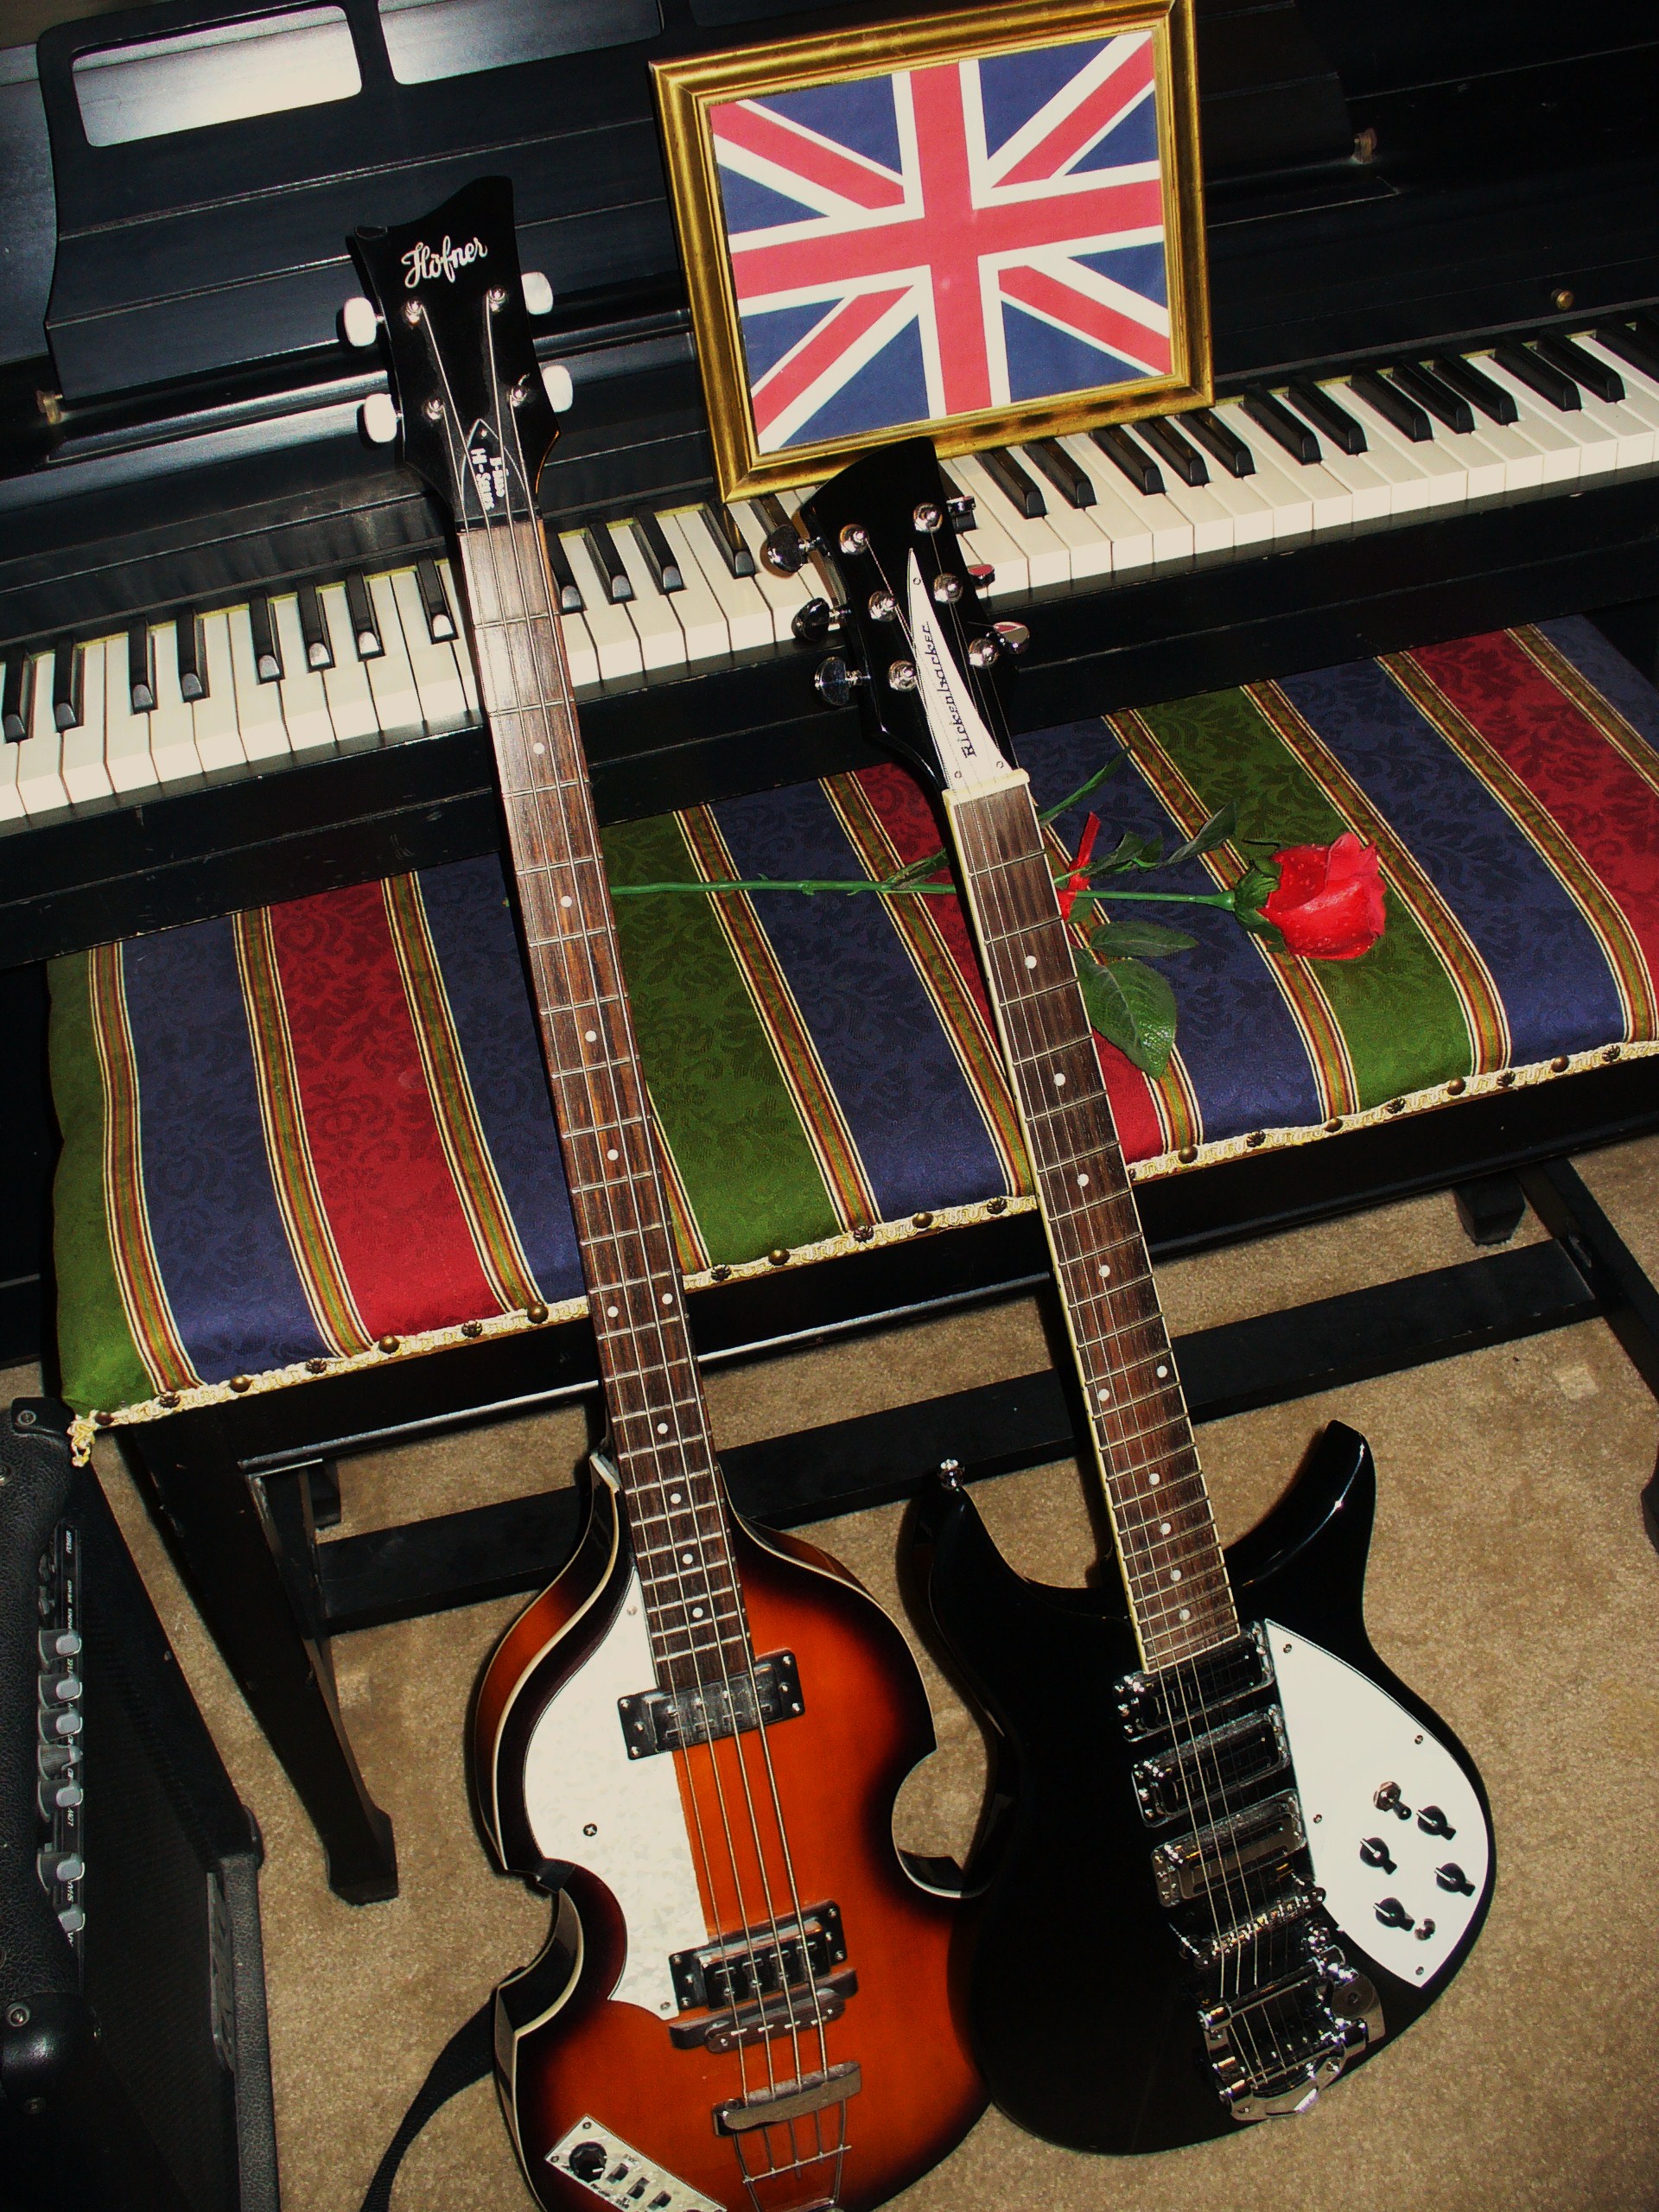
Badfinger, the rolling stones, Hudson Brothers, beatles, musical instruments, electronic instruments, piano, keyboard instruments, bass guitar, technology, digital piano, synthesizer, electric guitar, acoustic guitar, electronic device, spanish guitar, electronic piano, plucked string instruments, amplifiers, solid body guitar, guitar pick guard, bass strings, guitar steel strings, guitar nylon strings, musical instrument, guitar, musical instrument accessory, string instrument, string instrument accessory, guitar accessory, musical keyboard, folk instrument, music, electronic instrument, electronic musical instrument, keyboard, font, acoustic electric guitar, carmine, guitar amplifier, wood, art, Indian musical instruments, sound box, traditional chinese musical instruments, traditional japanese musical instruments, metal